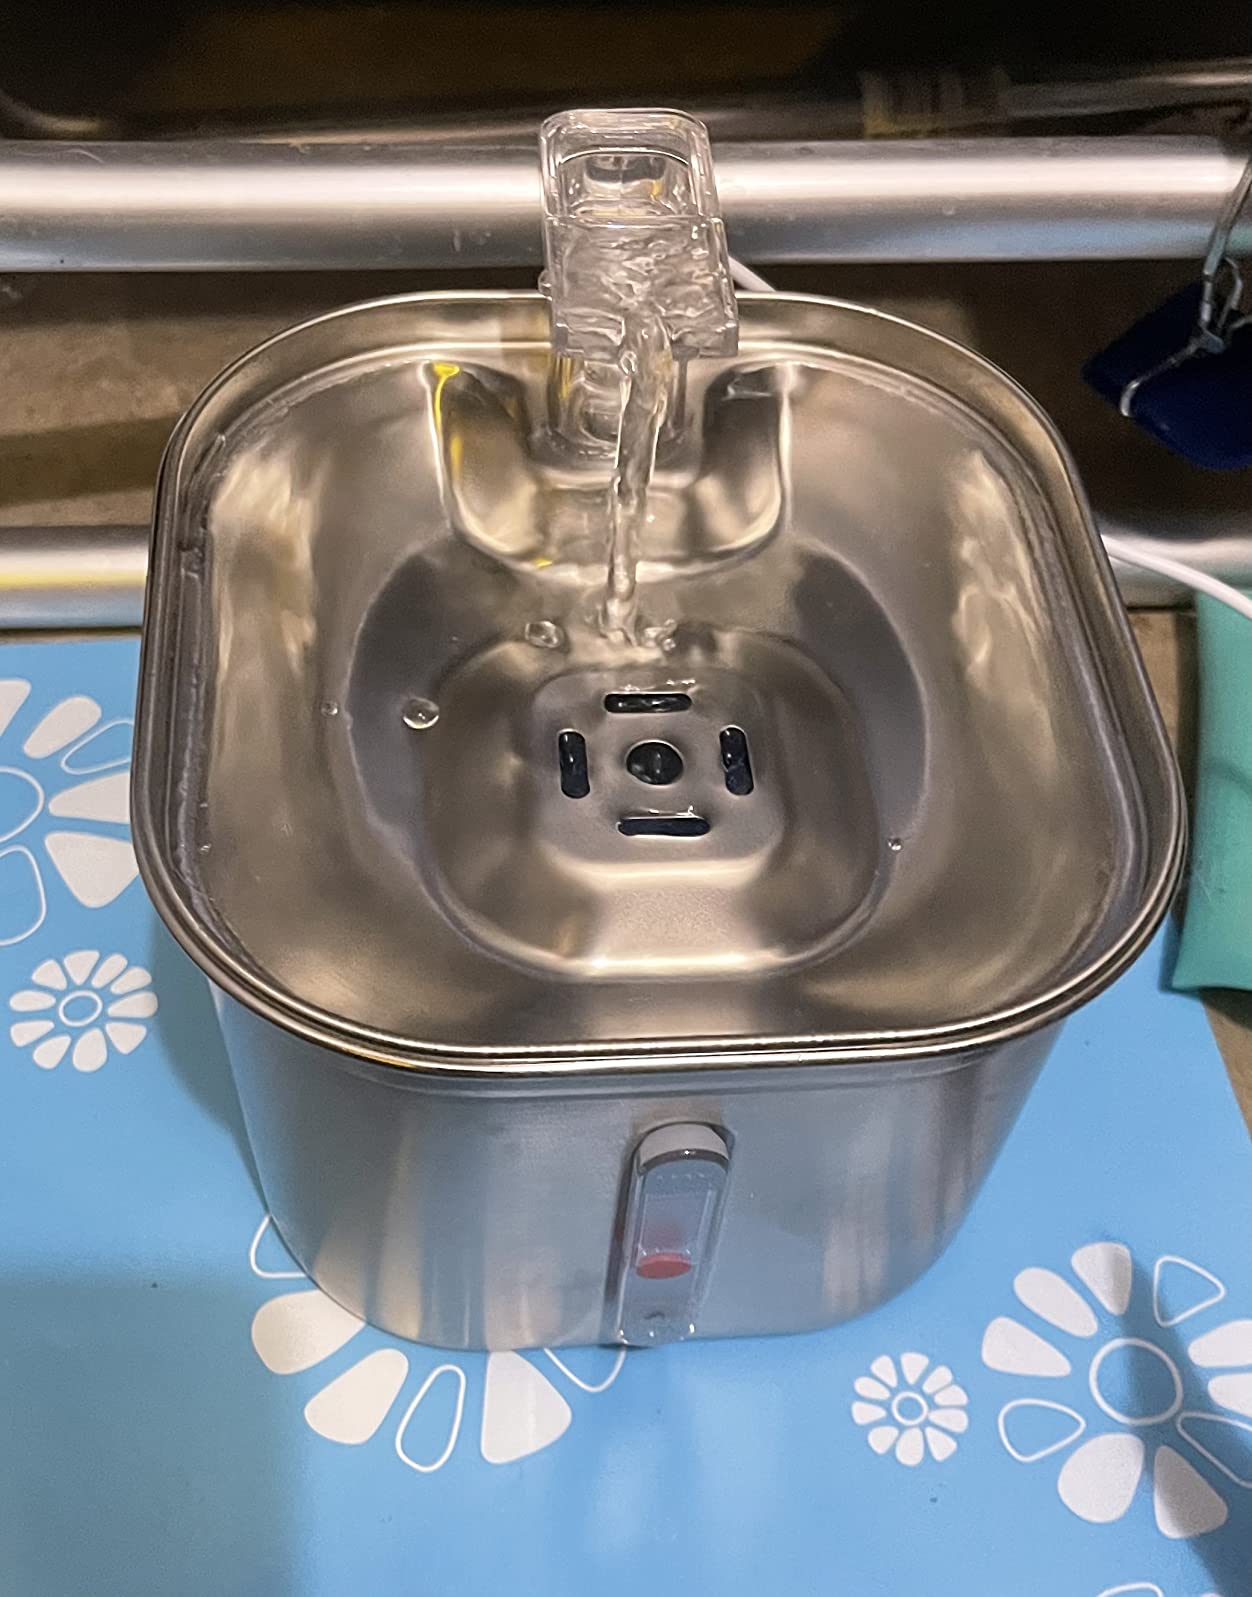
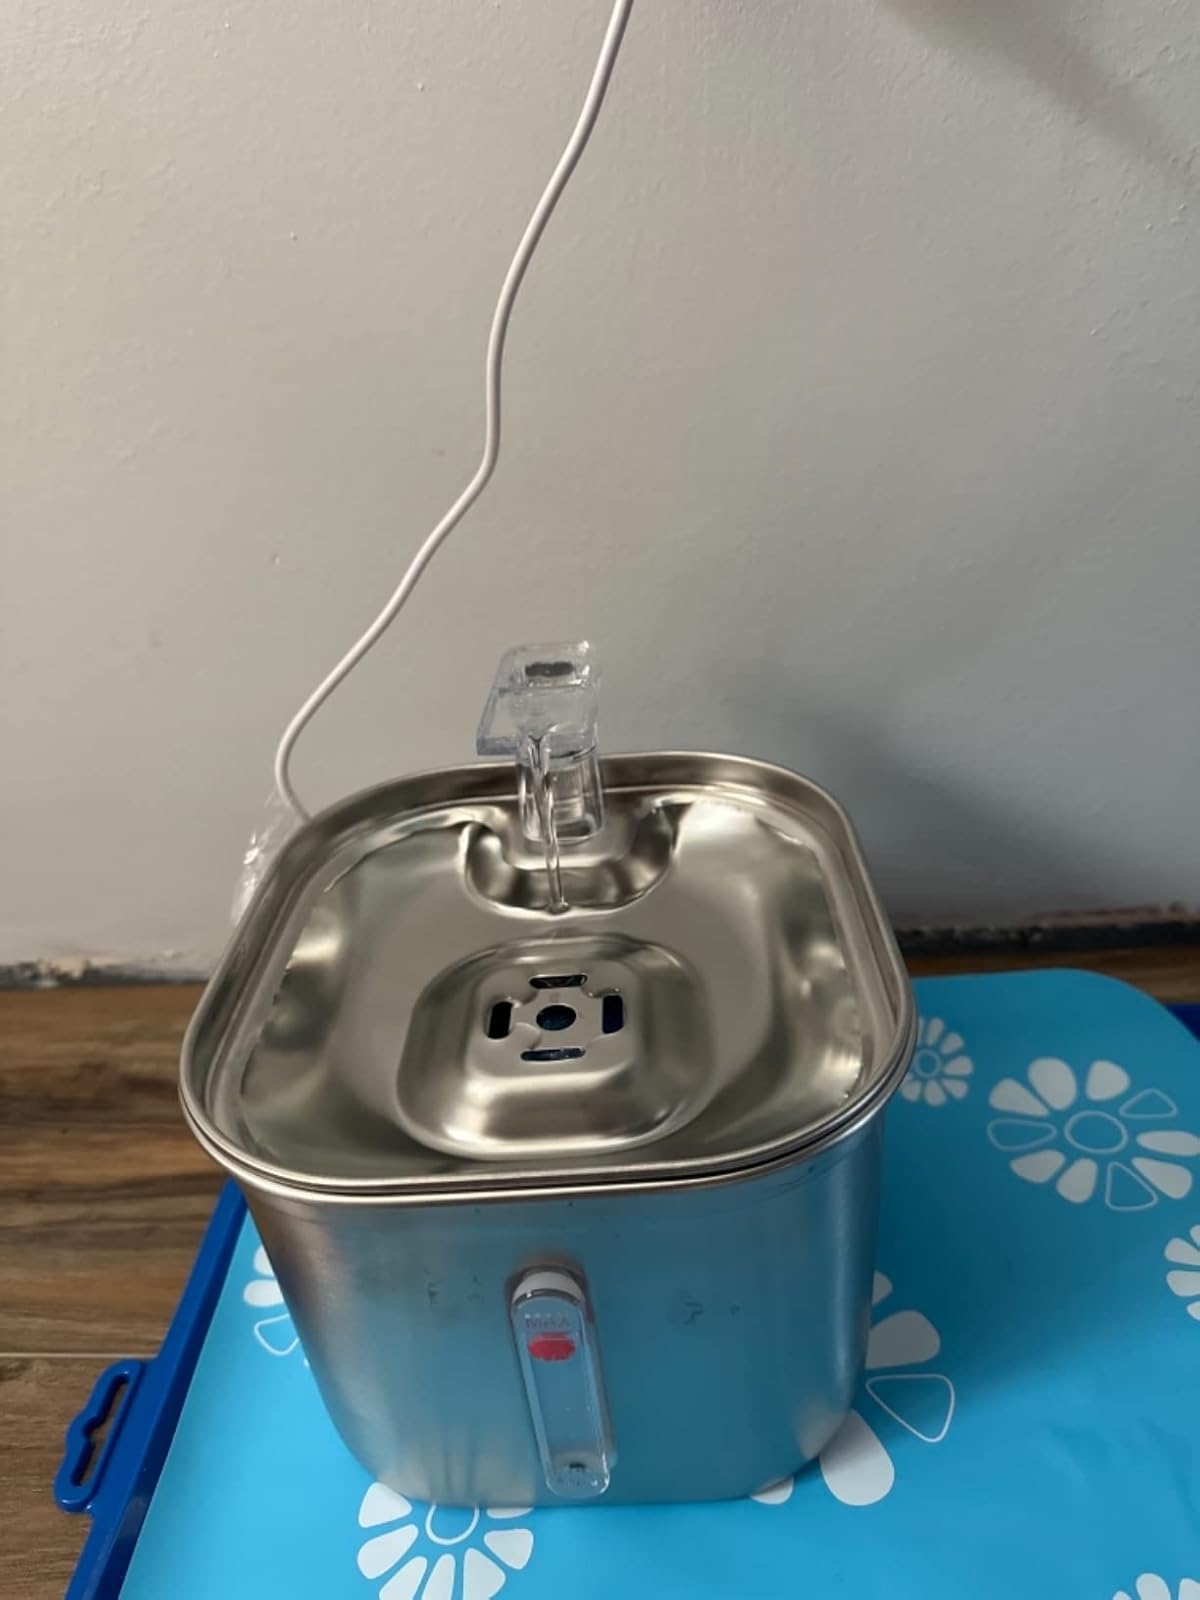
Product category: items_bowl
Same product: yes